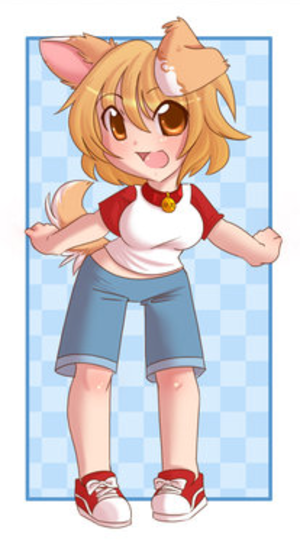
L'anthropomorphisme moe est une forme d'anthropomorphisme où des qualités moe sont attribuées à des objets, des concepts ou des phénomènes. Ces personnifications sont également caractérisées par leurs accessoires, rappelant leur origine avant anthropomorphisation. Les dessins de ces caractères permettent le cosplay, et cette forme d'anthropomorphisme est fréquente dans les sous-cultures otaku. À l'exception des kemonomimi, la plupart ont débuté par des essais d’amateurs, inspirés par des discussions sur des forums japonais tels que 2channel ou Futaba Channel, mais cette mode s’est répandue, les anime et mangas commerciaux les utilisant également.